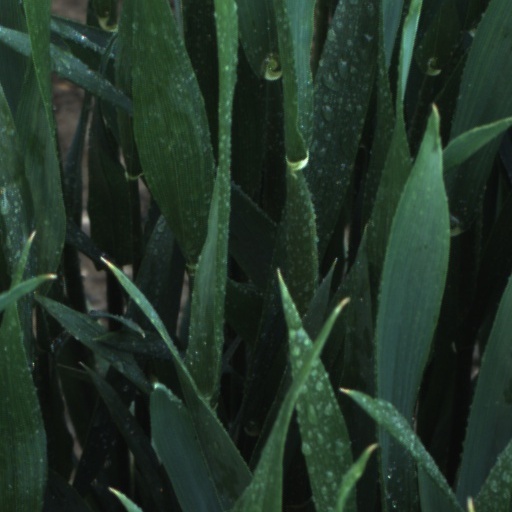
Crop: wheat